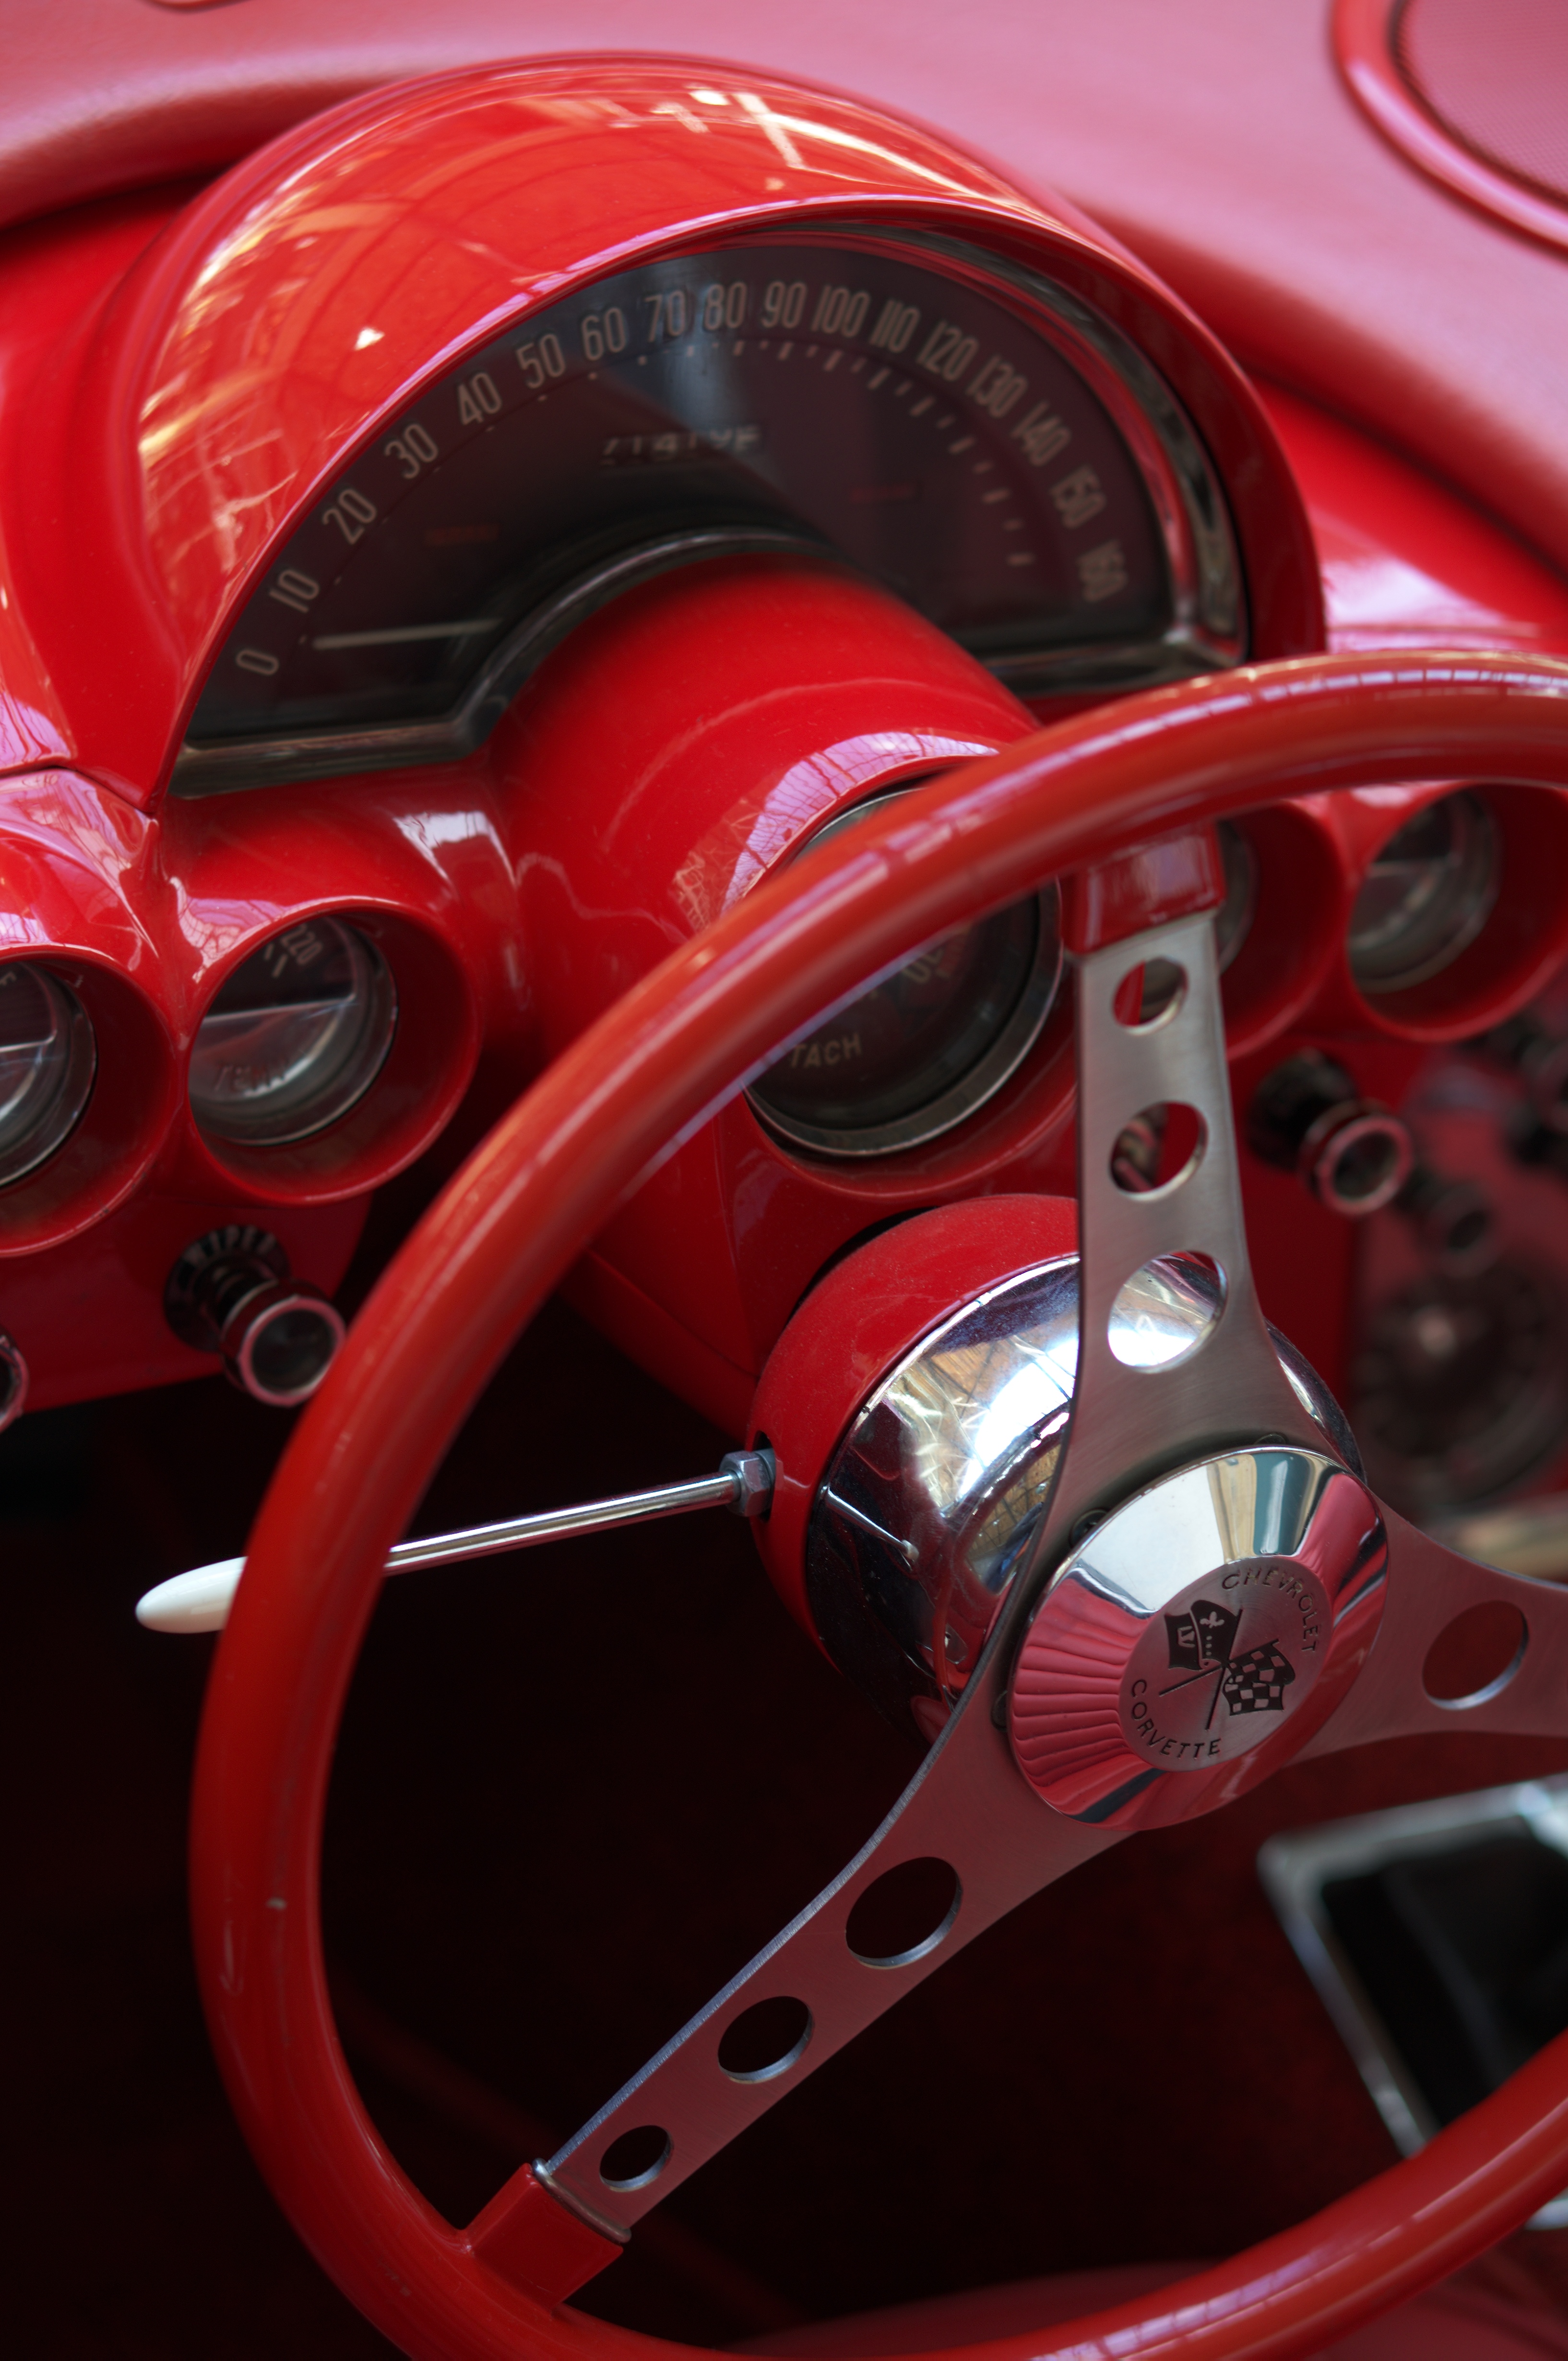
car, wheel, red, vehicle, motorcycle, steering wheel, sports car, supercar, 2013, 50mm, rim, rawtherapee, sony, chevrolet, corvette, fahrzeug, nex, nex6, lenstagged, steffenzahn, sonye1850mmoss, land vehicle, automobile make, automotive exterior, automotive design